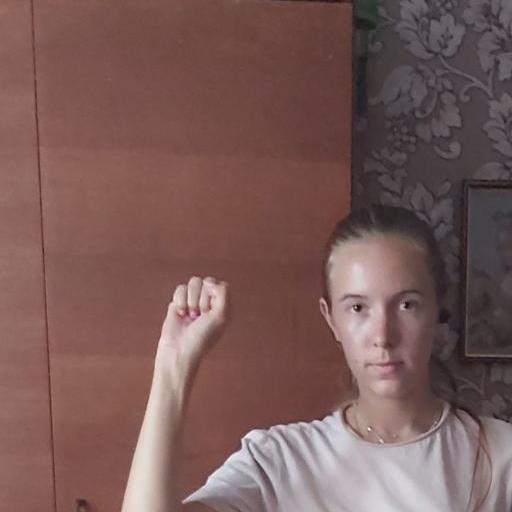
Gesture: fist